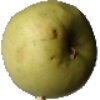
Label: Apple Golden 3